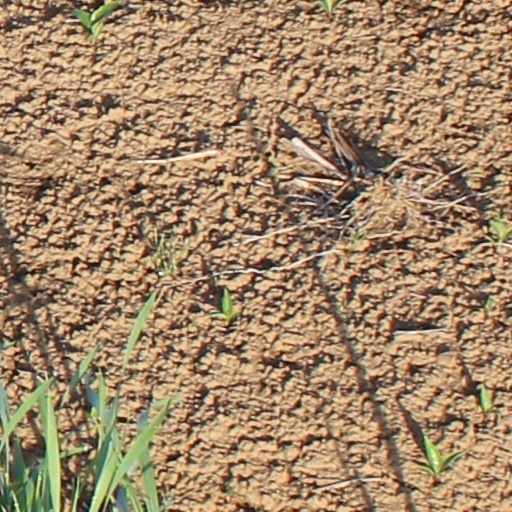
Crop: wheat